Easy Living (1949 film)

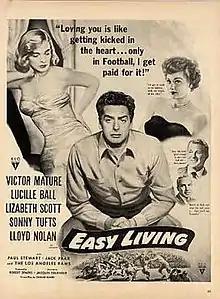
Theatrical release poster

Easy Living is a 1949 American drama film directed by Jacques Tourneur, starring Victor Mature, Lucille Ball and Lizabeth Scott. The film features the real-life Los Angeles Rams football team.